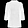
Label: Pullover